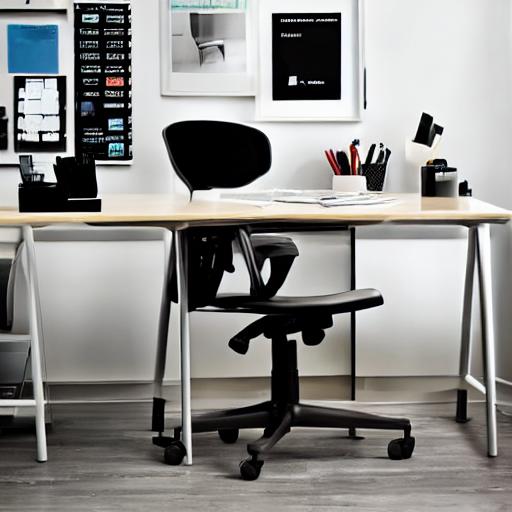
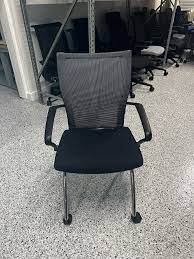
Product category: items_chair
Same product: no